Fischer's lovebird

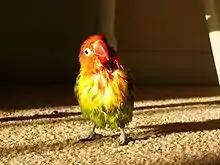
After a bath, they like to sun themselves.

Fischer's lovebird are native to a small area of east-central Africa, south and southeast of Lake Victoria in northern Tanzania. In drought years, some birds move west into Rwanda and Burundi seeking moister conditions. They live at elevations of 1,100-2,200m (3,600-7,200 ft) in small flocks. They live in isolated clumps of trees with grass plains between them. The population is estimated to be between 290,000 and 1,000,000, with low densities outside of protected areas due to capture for the pet trade; export licenses were suspended in 1992 to halt any further decline in the species. Although they have been observed in the wild in Puerto Rico and Florida, they are probably the result of escaped pets, and no reproduction has been recorded. Around 100 mating pairs can be found in the wild between Porches and Armacao de Pera and Lagoa area in the Algarve region of Portugal. They have also been observed in the U.S. Virgin Islands.